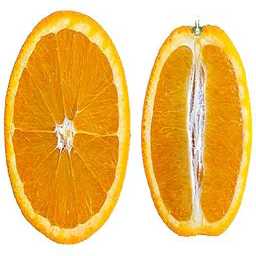
Label: Orange